Grahame Clifford

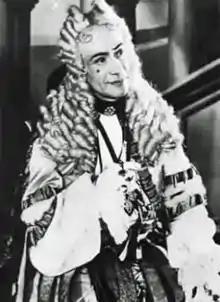
Clifford as the Duke of Plaza-Toro in "The Gondoliers", 1941

Grahame Clifford (25 December 1905 – 26 January 1984), was an English singer and actor, known for comic parts in the Gilbert and Sullivan operas and in character roles for the Royal Opera Company, Covent Garden.